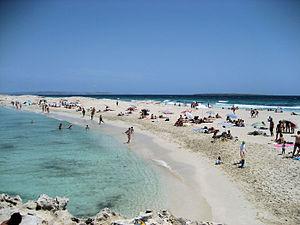
Cet article présente la liste des plages de Formentera, une les îles Baléares.